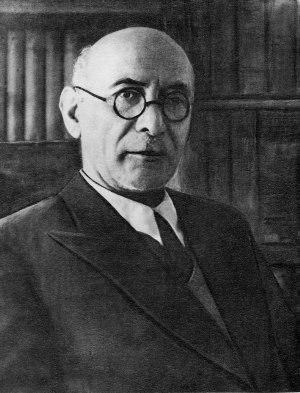
Hratchia Adjarian en arménien Հրաչյա Աճառյան, né le 8 mars 1876 à Constantinople et mort le 16 avril 1953 à Erevan, est un linguiste arménien spécialisé dans l'étude de l'arménien et de ses dialectes. Il est considéré comme le fondateur de la dialectologie arménienne. Sa thèse de doctorat (1909) fut dirigée par Antoine Meillet. Une université d'Erevan porte aujourd'hui son nom.